Meissen porcelain

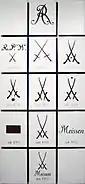
Meissen trademarks

Böttger's experimental wares rapidly gained quality but never achieved successful painted and fired decor. The first successful ornaments were gold decorations applied upon the fired body and finely engraved before they received a second firing at a lower temperature. The lacy frameworks outside painted scenes known in German as in red, gold or puce, were often used. Augustus II charged first Johann Jakob Irminger with the design of new vessels. In 1720 Johann Gregor Herold became the director and in 1723 introduced brilliant overglaze colours that made Meissen porcelain famous, with an increasingly broad palette of colors that marked the beginning of the classic phase of Meissen porcelain. His enamel paints are still the basis for modern ceramic paints. Initially painting mostly imitated the oriental designs known from Chinese and Japanese export porcelain, but some European landscape scenes were painted from early on.